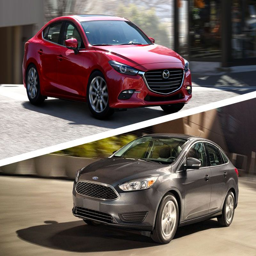
automobile model : which is best ?